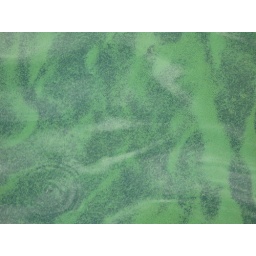
This is lake water in Southern Minnesota at the end of summer.